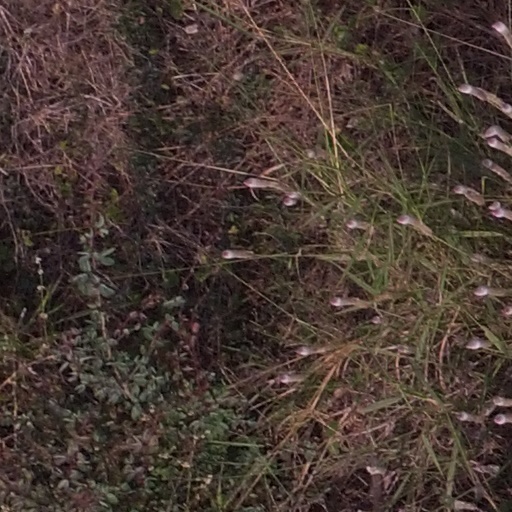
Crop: maize; corn